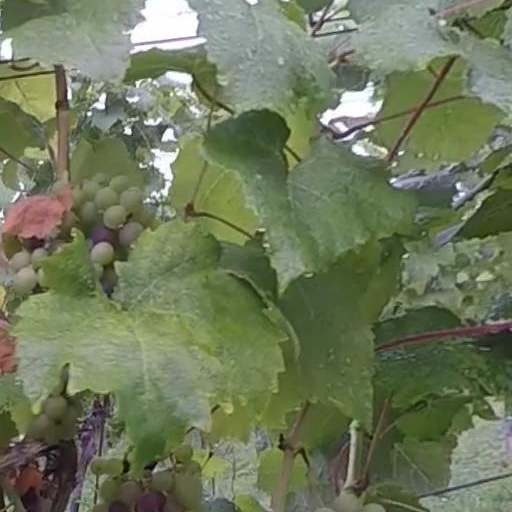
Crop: grape